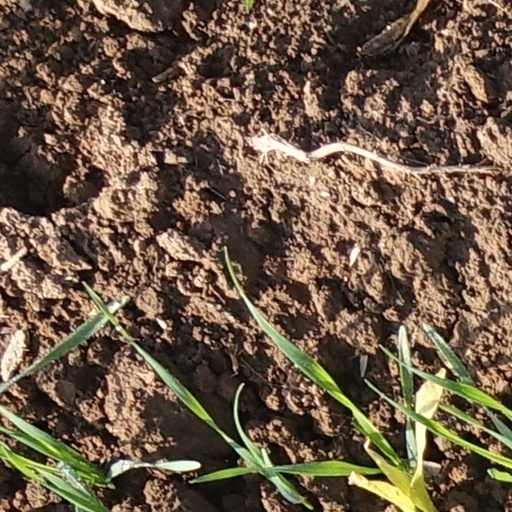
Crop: wheat